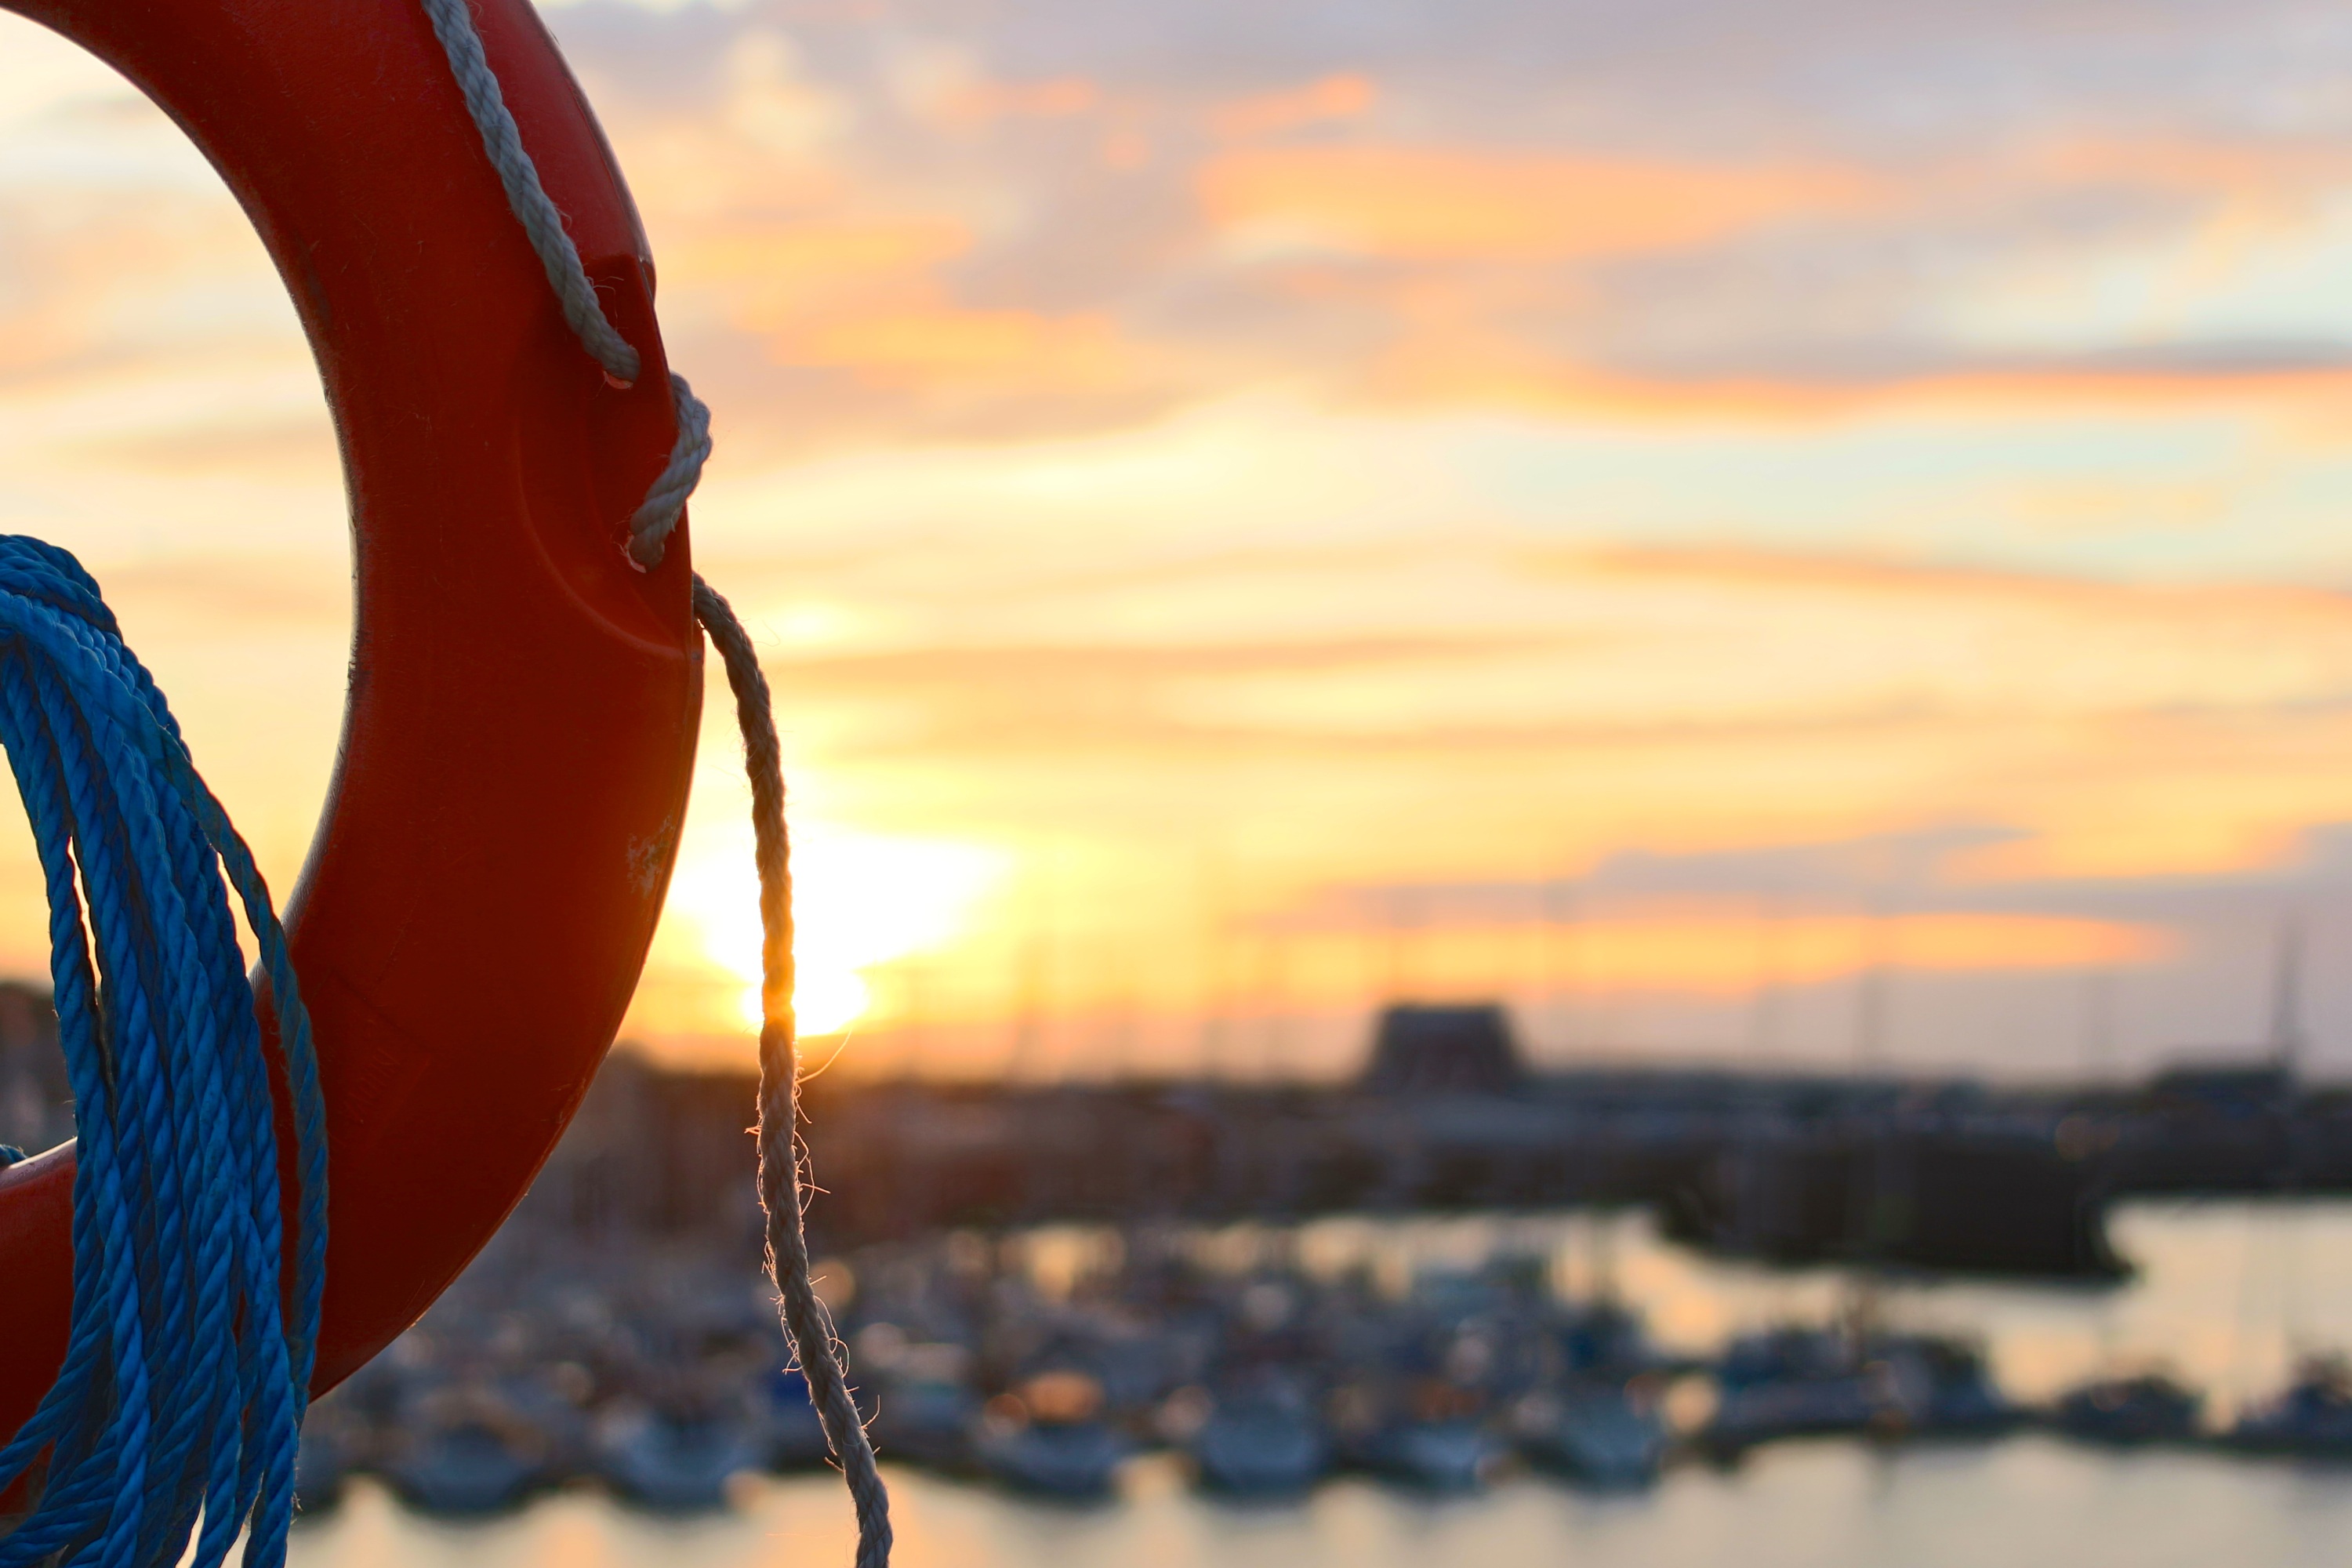
beach, sea, coast, cloud, sky, sunset, sunlight, morning, ring, lifeguard, dusk, swim, evening, orange, reflection, vehicle, equipment, color, harbor, harbour, blue, marina, float, security, life saver, help, docks, buoy, boats, safety, protection, ropes, guard, emergency, rescue, survival, lifebuoy, lifesaver, preserver, lifebelt, insurance, sos, aid, life belt